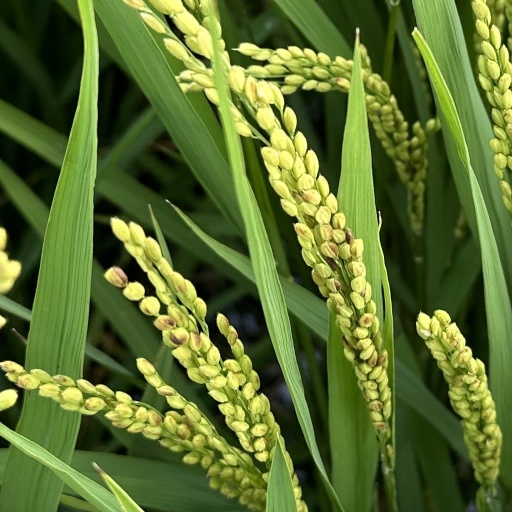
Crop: rice